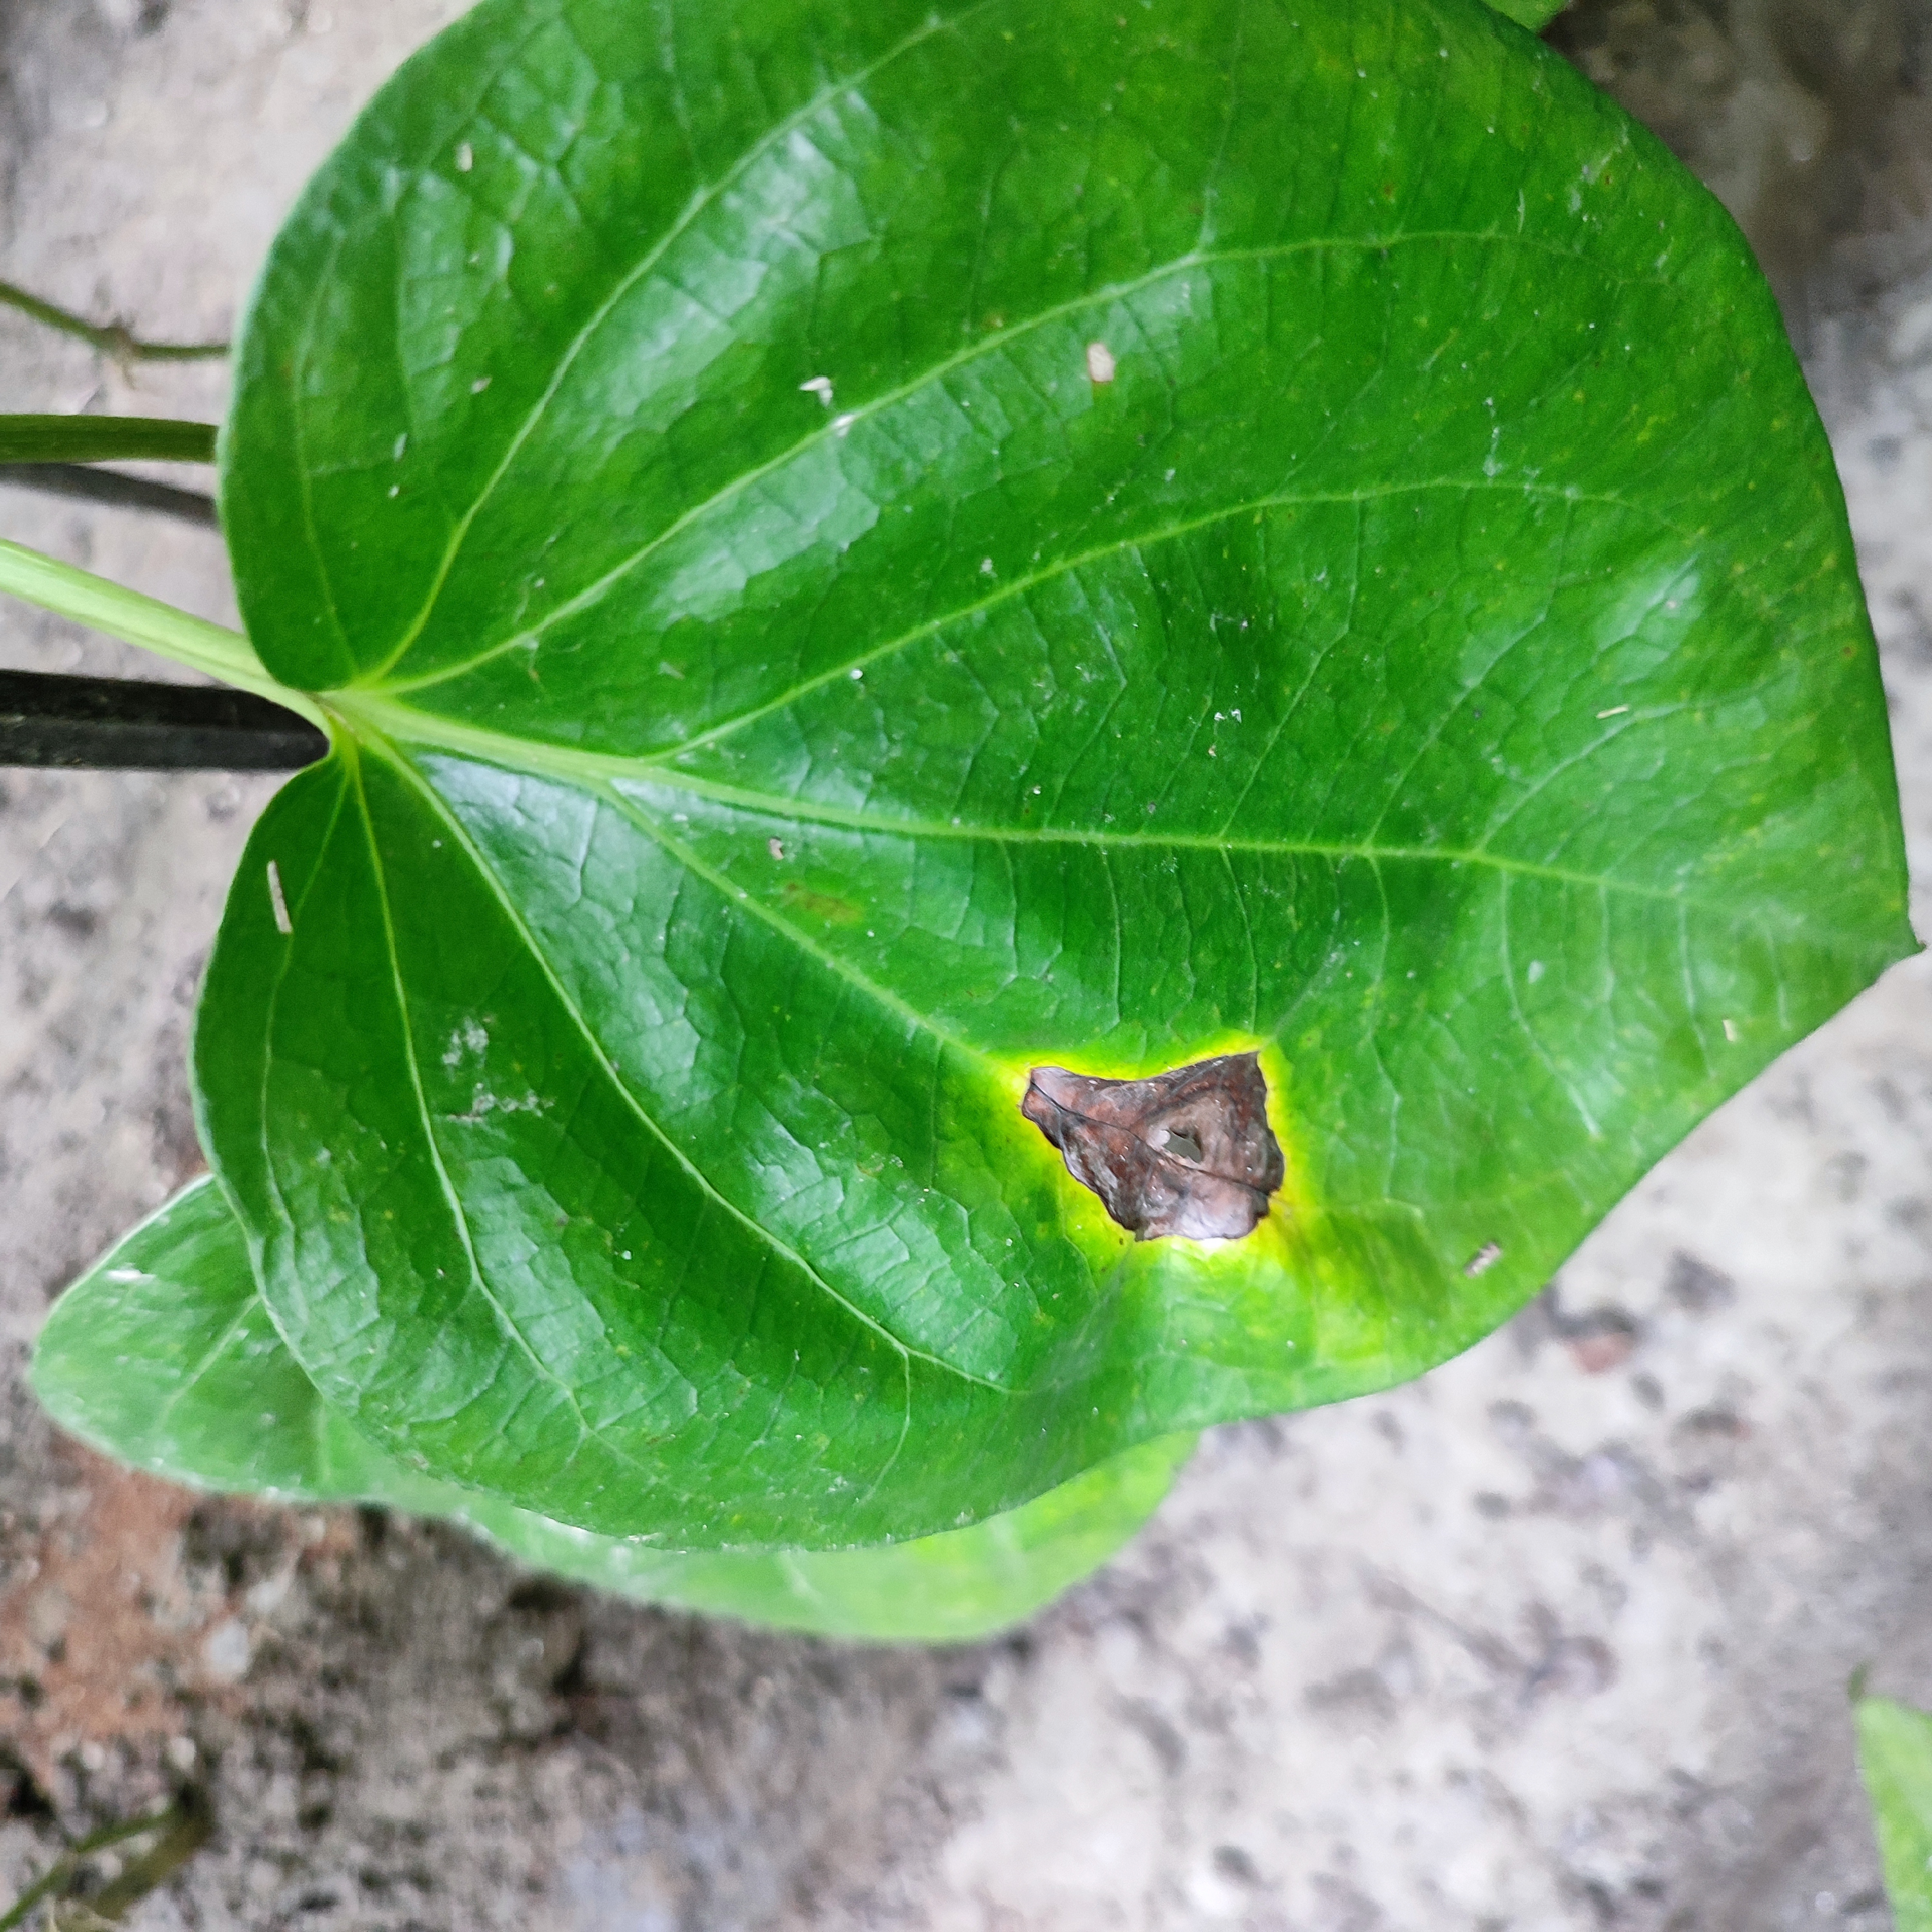
Label: Bacterial_Leaf_Disease